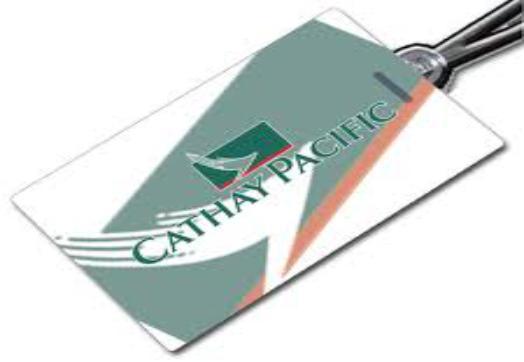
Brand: Cathay
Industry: Others